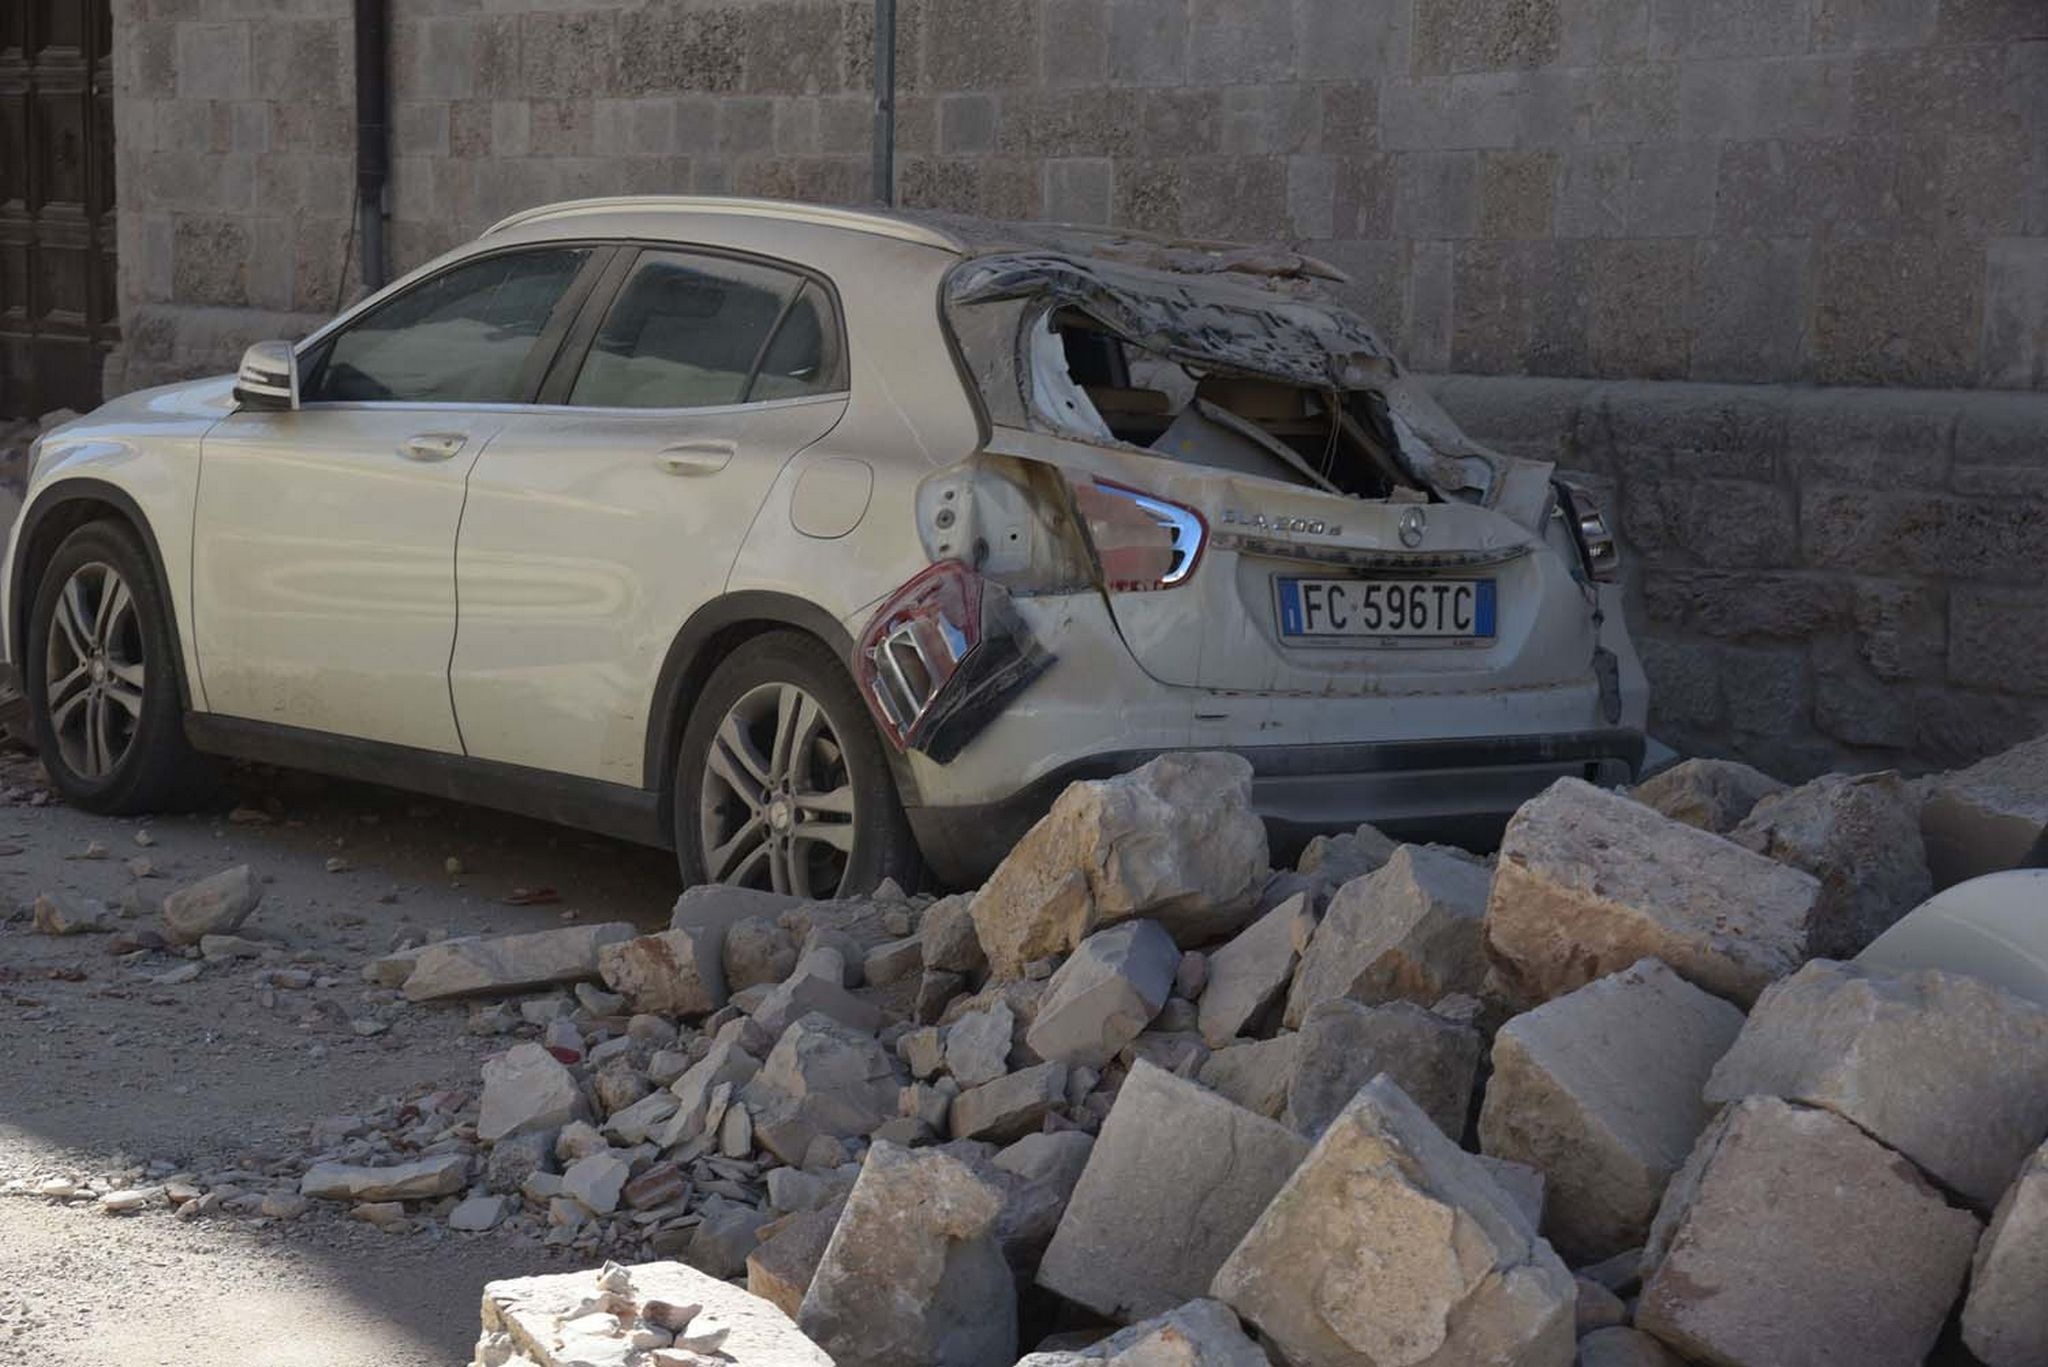
car, jeep, vehicle, bumper, earthquake, norcia, sport utility vehicle, land vehicle, automobile make, automotive exterior, compact car, volvo cars, family car, earthquake italy, san bendetto norcia earthquake, earthquake norcia